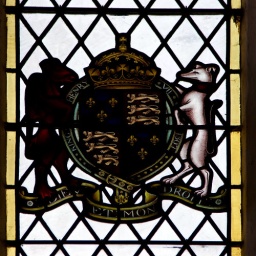
Stained glass windows in the nave of the Great Saint Mary's Church (Cambridge, Cambridgeshire, England, United Kingdom)